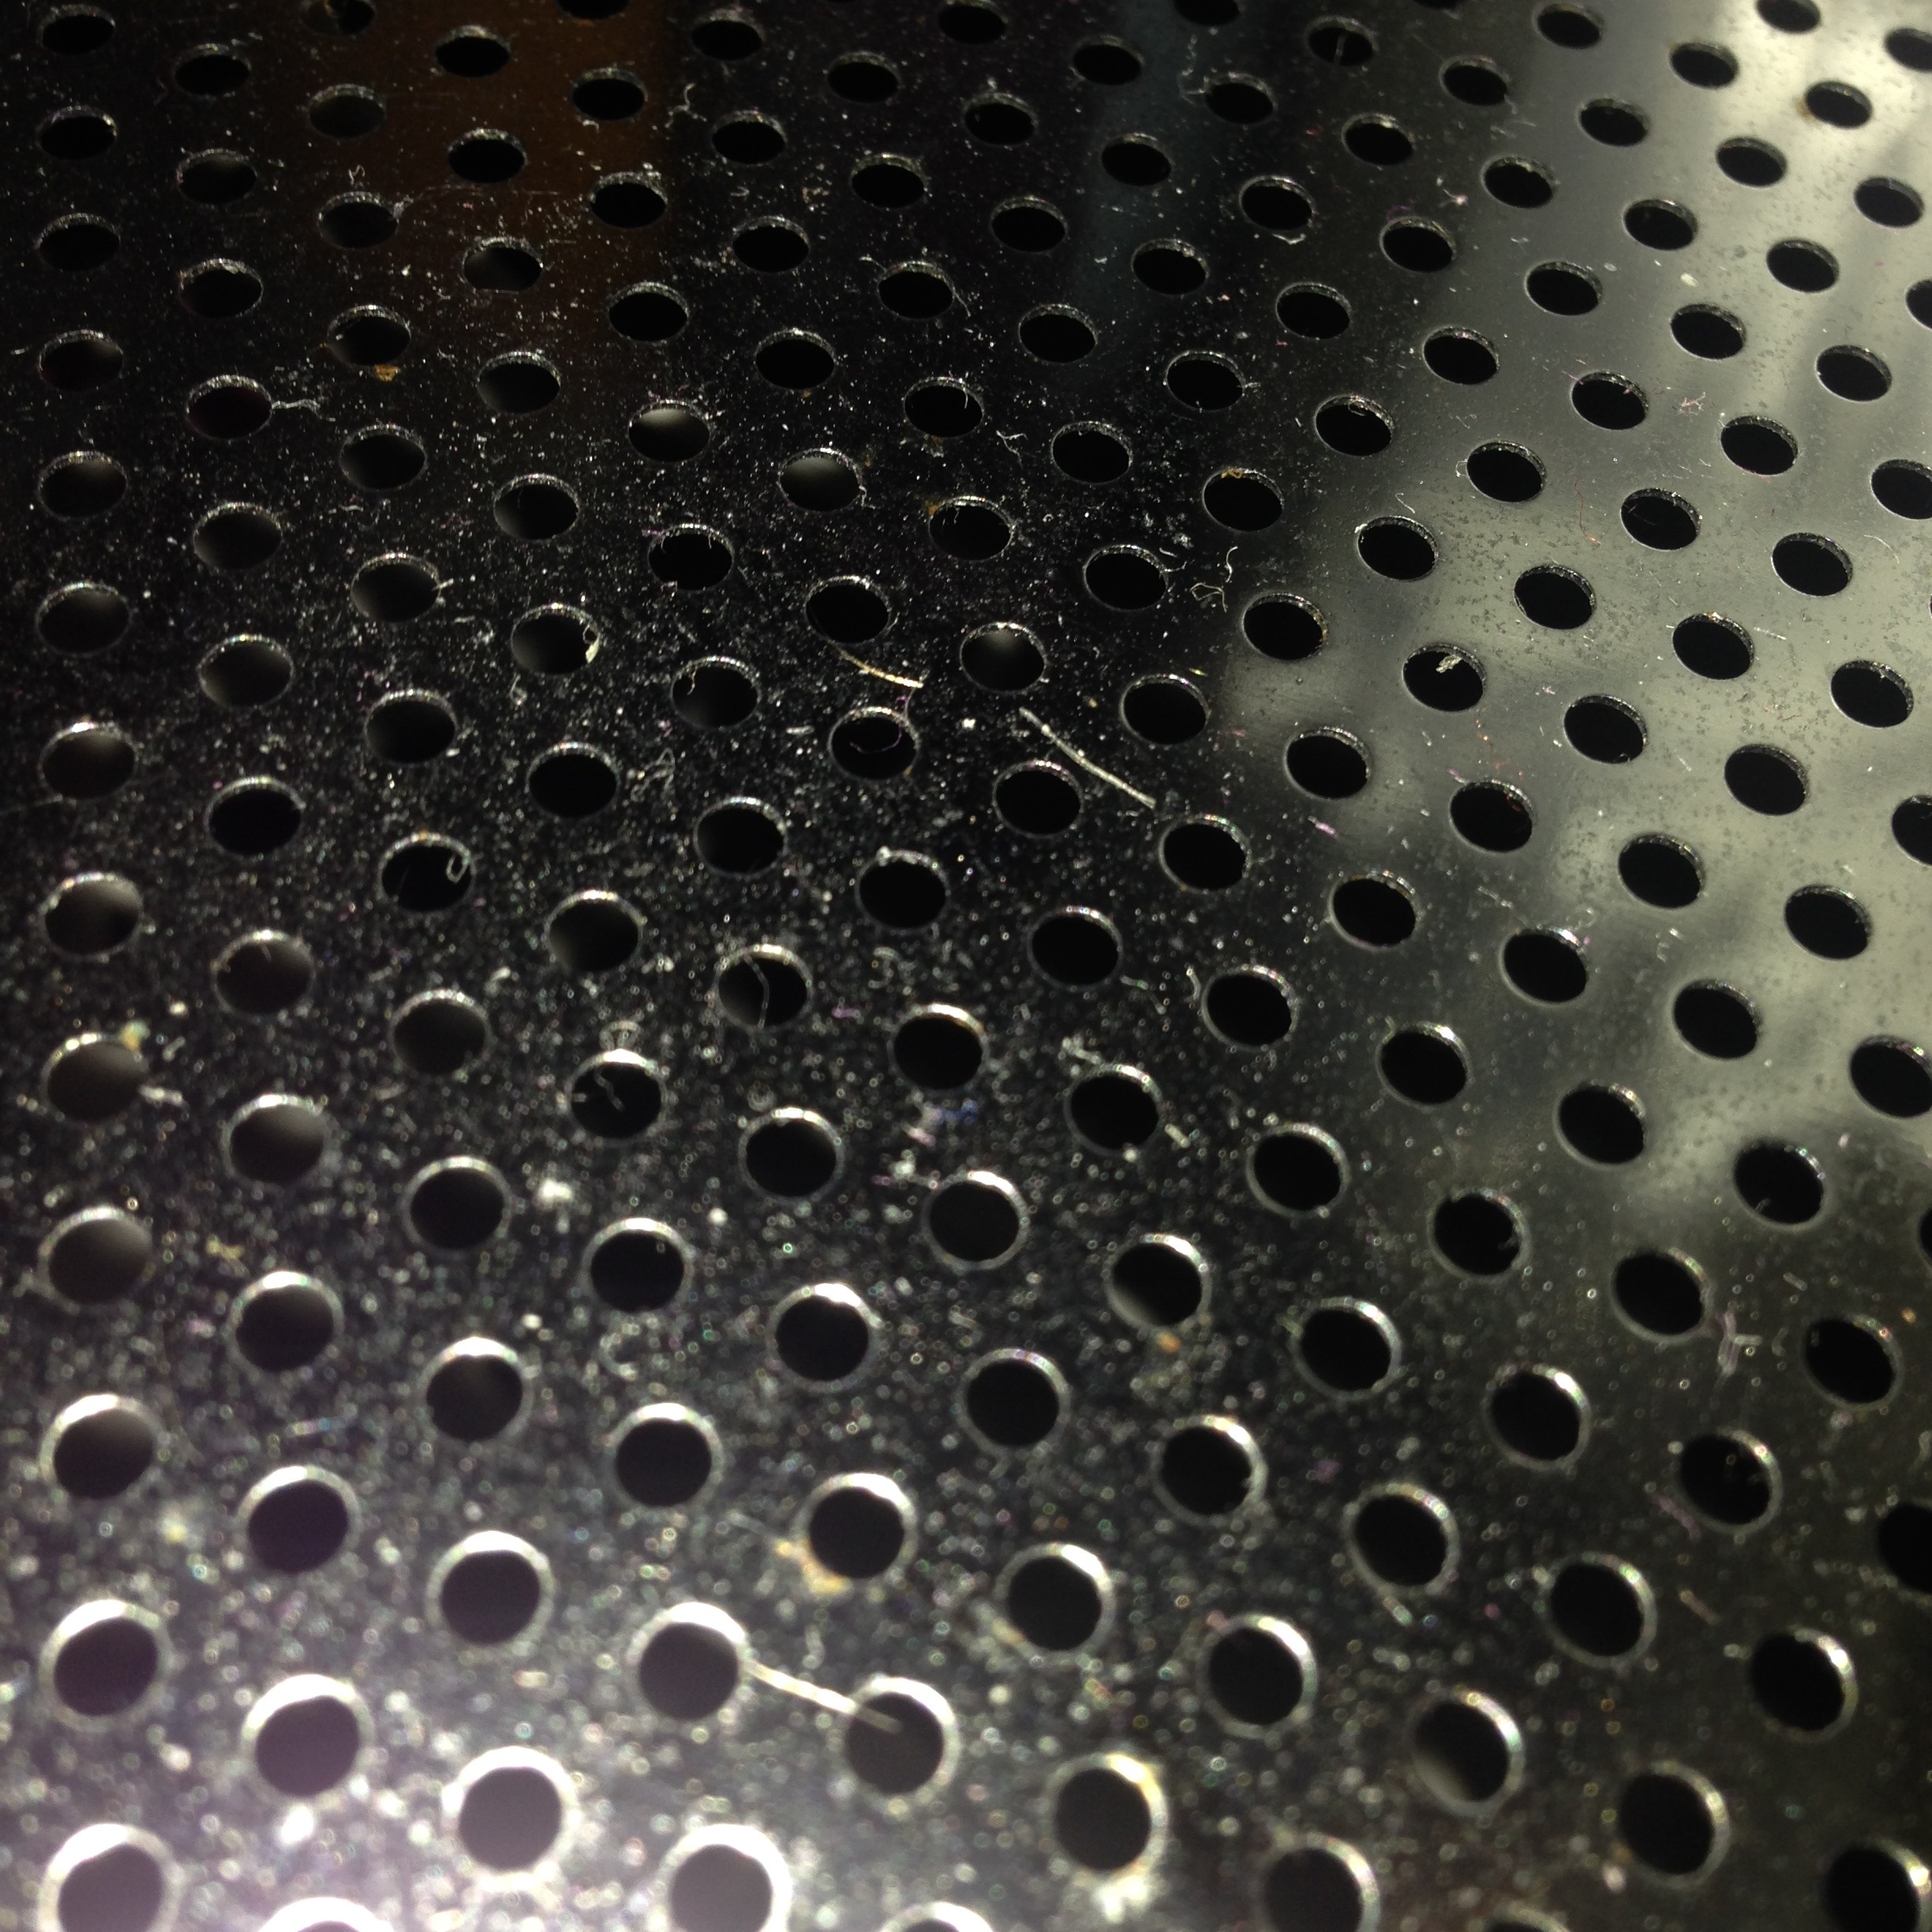
texture, steel, pattern, line, metal, monochrome, material, circle, surface, design, mesh, shiny, shape, aluminum, stainless, metallic